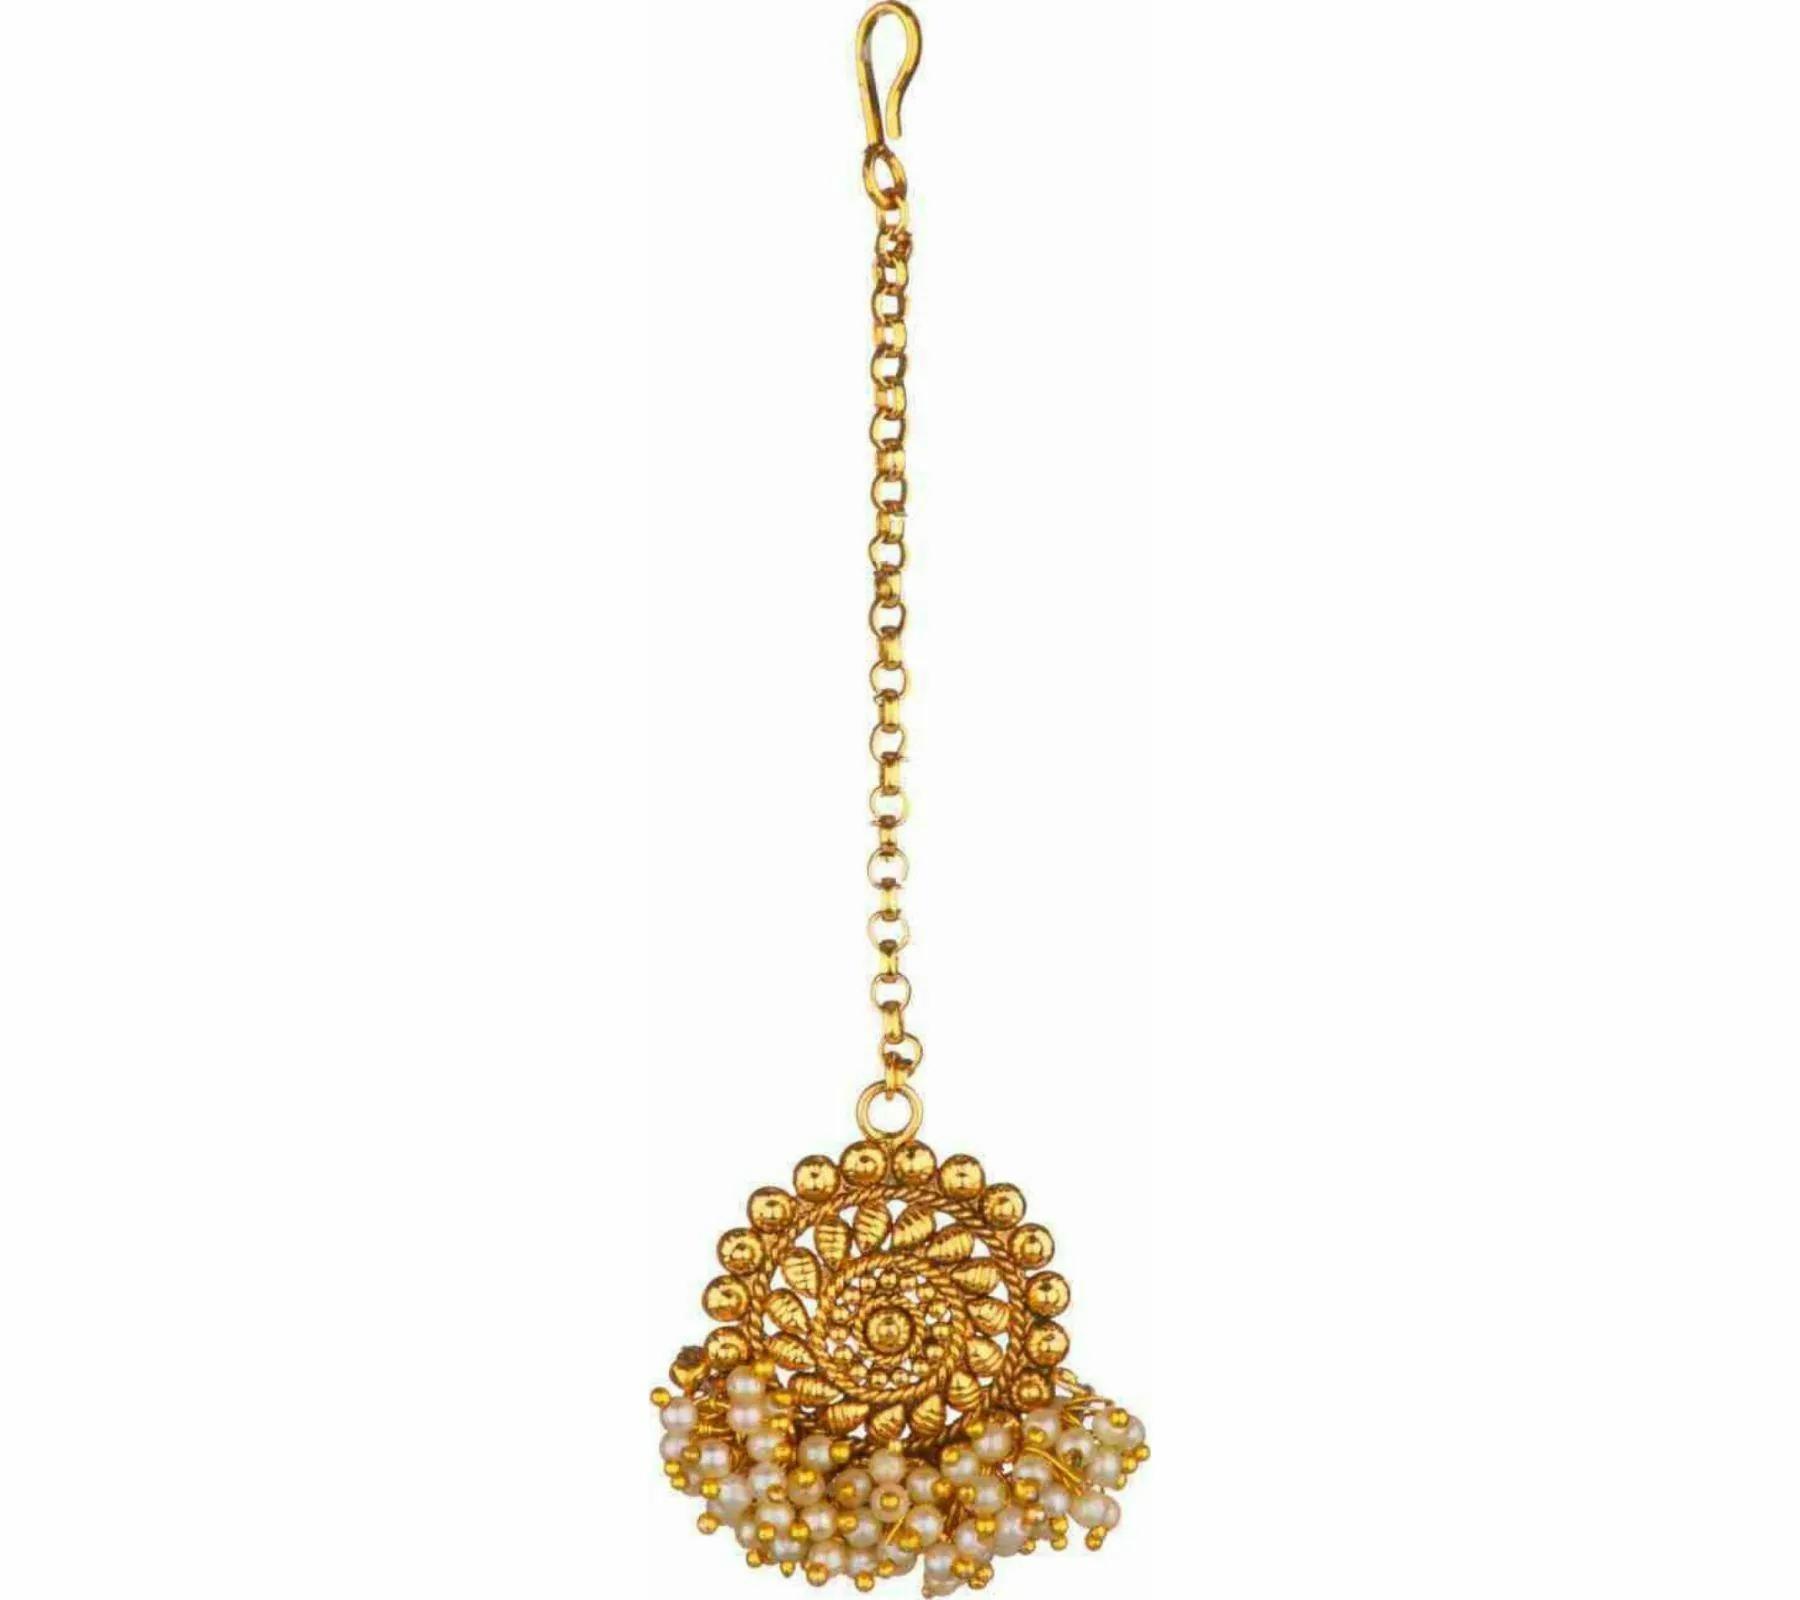
 Gyaan Jewels Handmade Gold Plated Copper Necklace, Earring and Maang Tikka Set Gold (Women, Girls) Free Size
Type: Necklaces
Brand: Gyaan Jewels
Price: Rs. 667
 Gyaan Jewels Handmade Gold Plated Copper Necklace, Earring and Maang Tikka Set Gold (Women, Girls)
Features: These are very easy to use being lightweight and has a design which makes it very comfortable,Superior quality and skin friendly,Made from premium quality material this product assures to remain in its original glory even after years of usage,Perfect gift ideal valentine, birthday, anniversary gift your loved ones
Included: 2 Necklace, 1 pair Earrings, 1mang tika